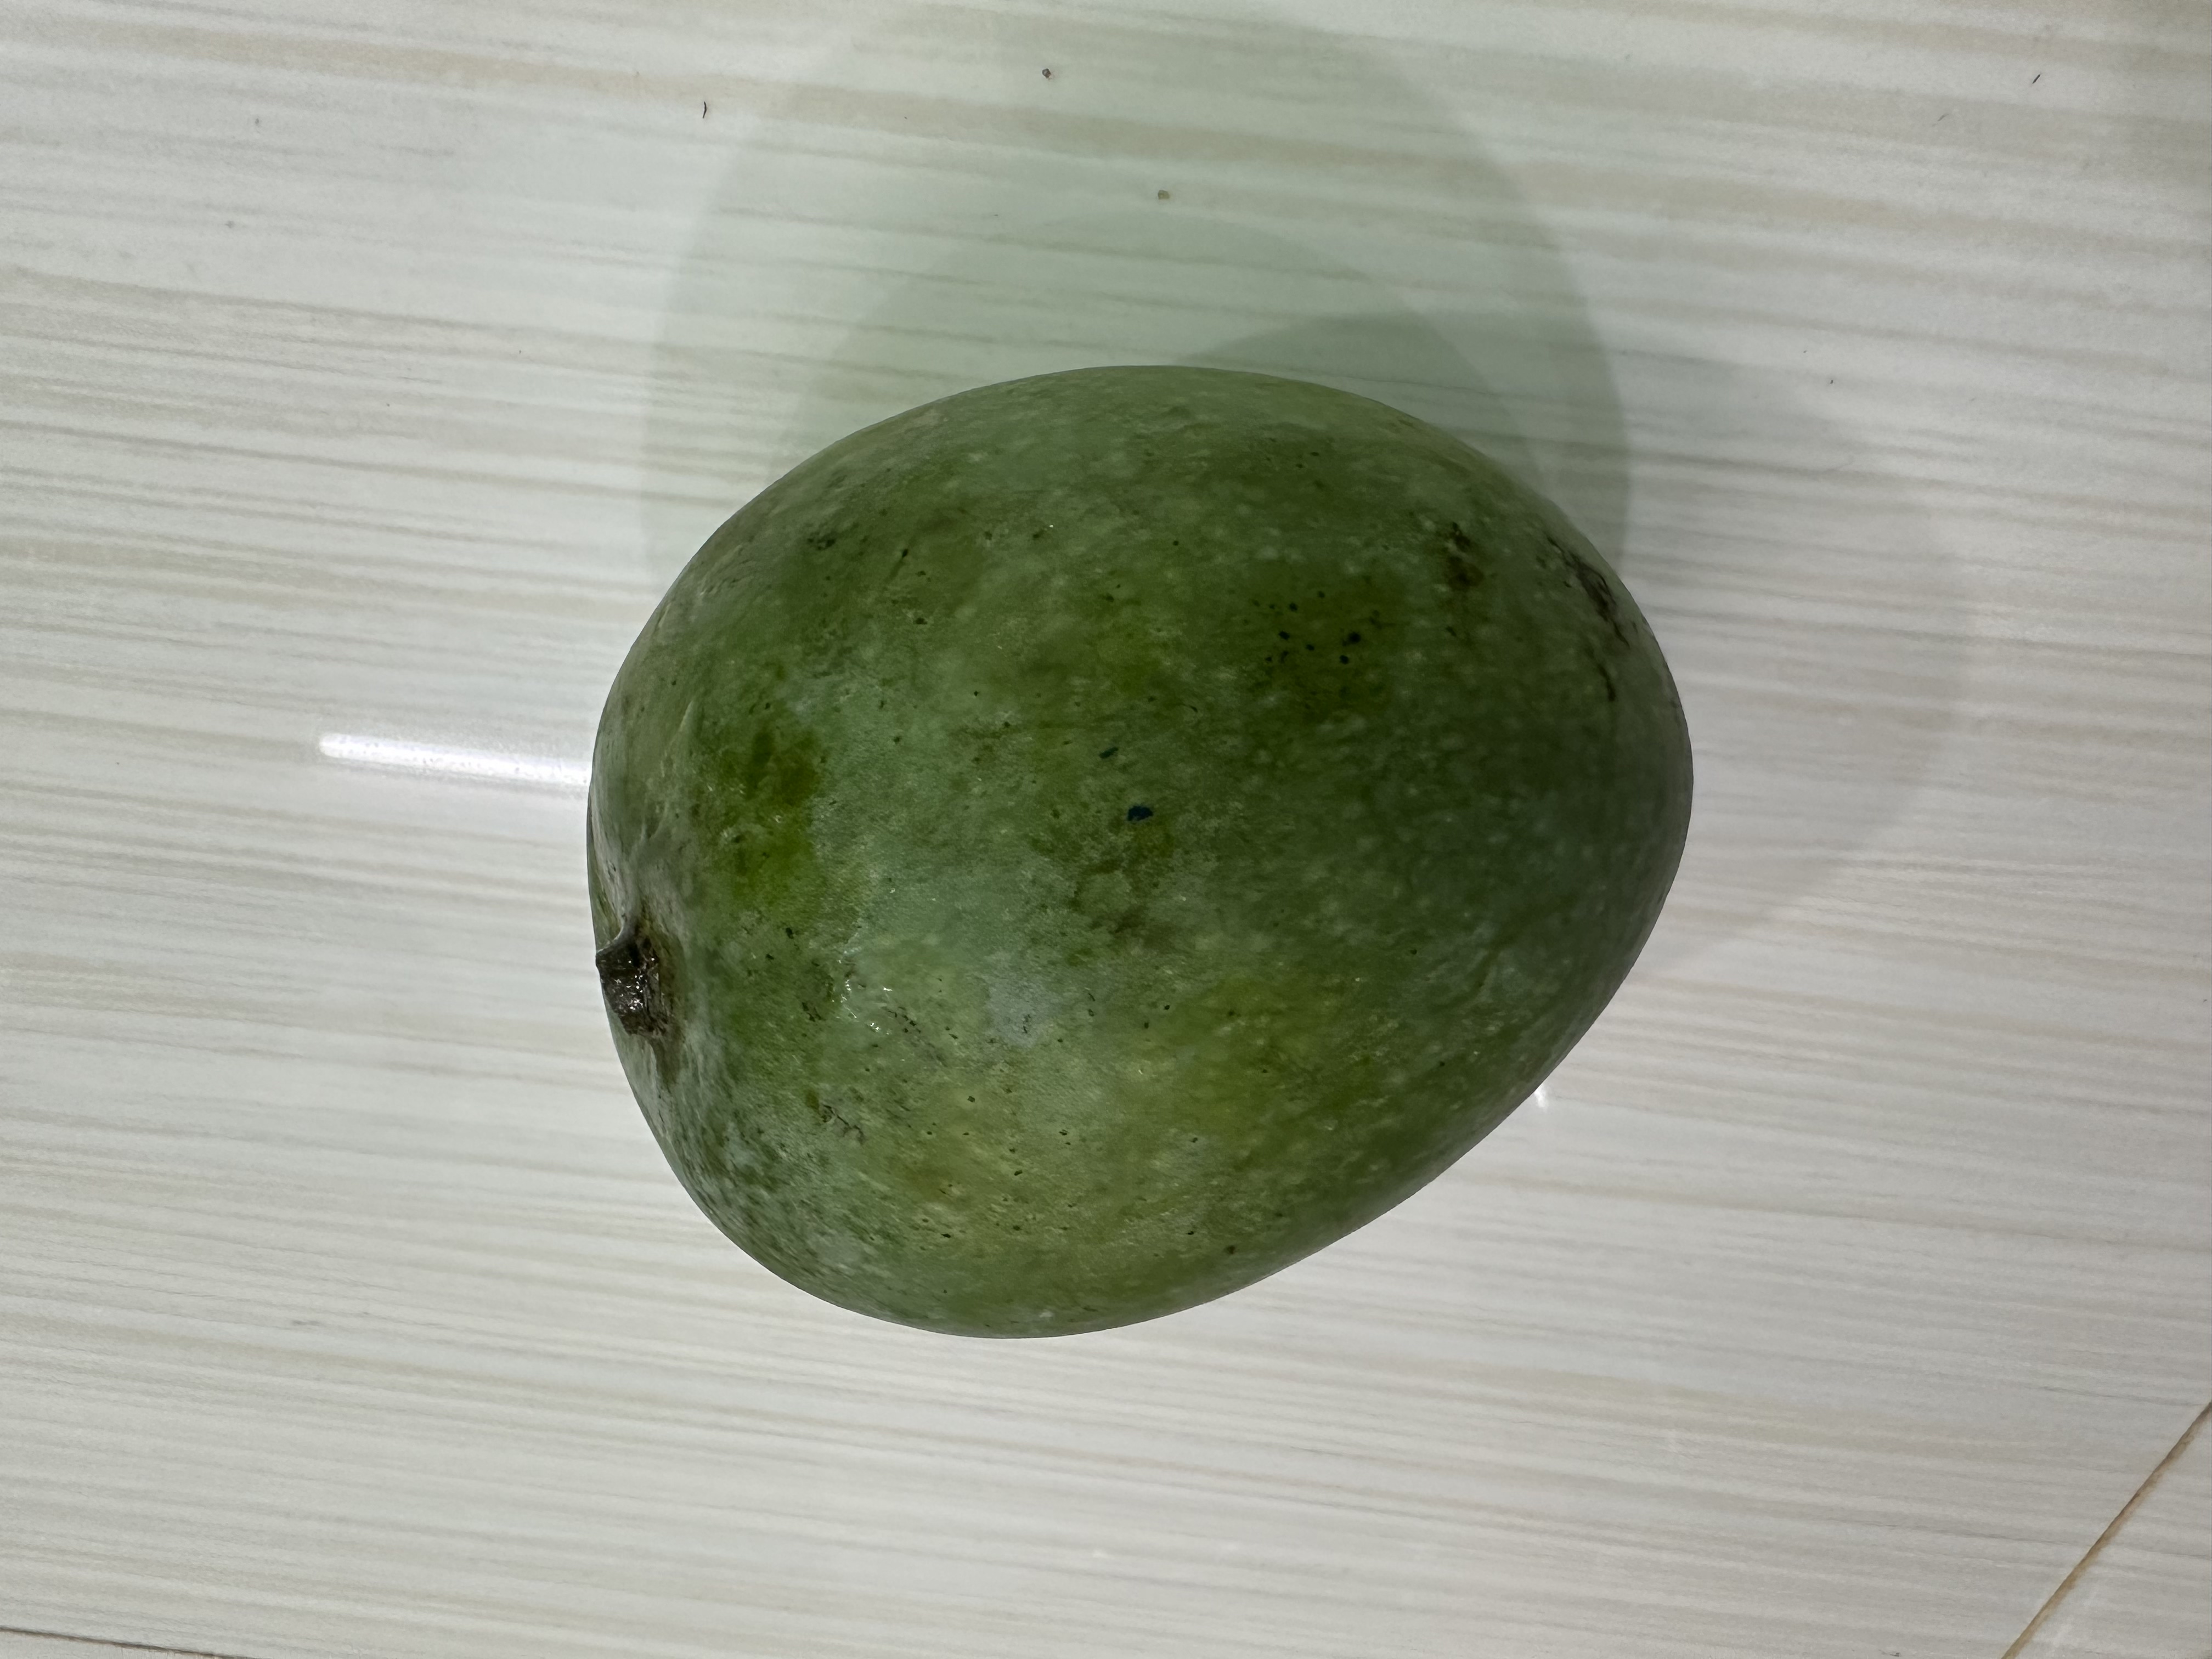
Mango variety: Harivanga